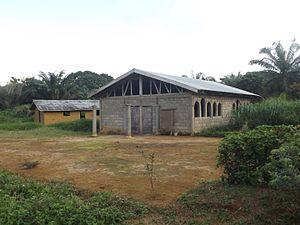
Église presbytérienne de Tayap (Cameroun), en construction.
L'Église presbytérienne du Cameroun, en abrégé EPC, est une communauté chrétienne issue de l'évangélisation de la Mission presbytérienne américaine au Cameroun. Elle est membre de la Communion mondiale d'Églises réformées.